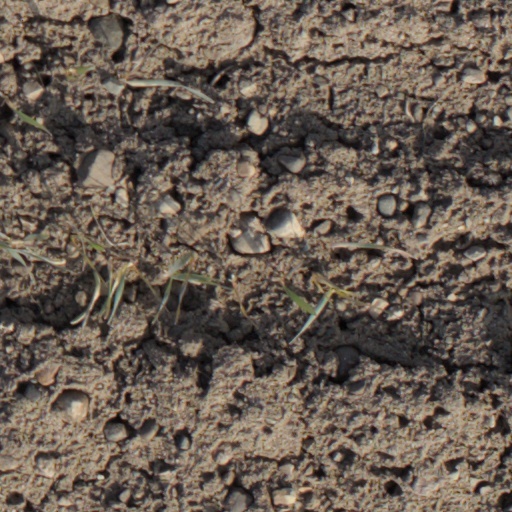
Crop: wheat